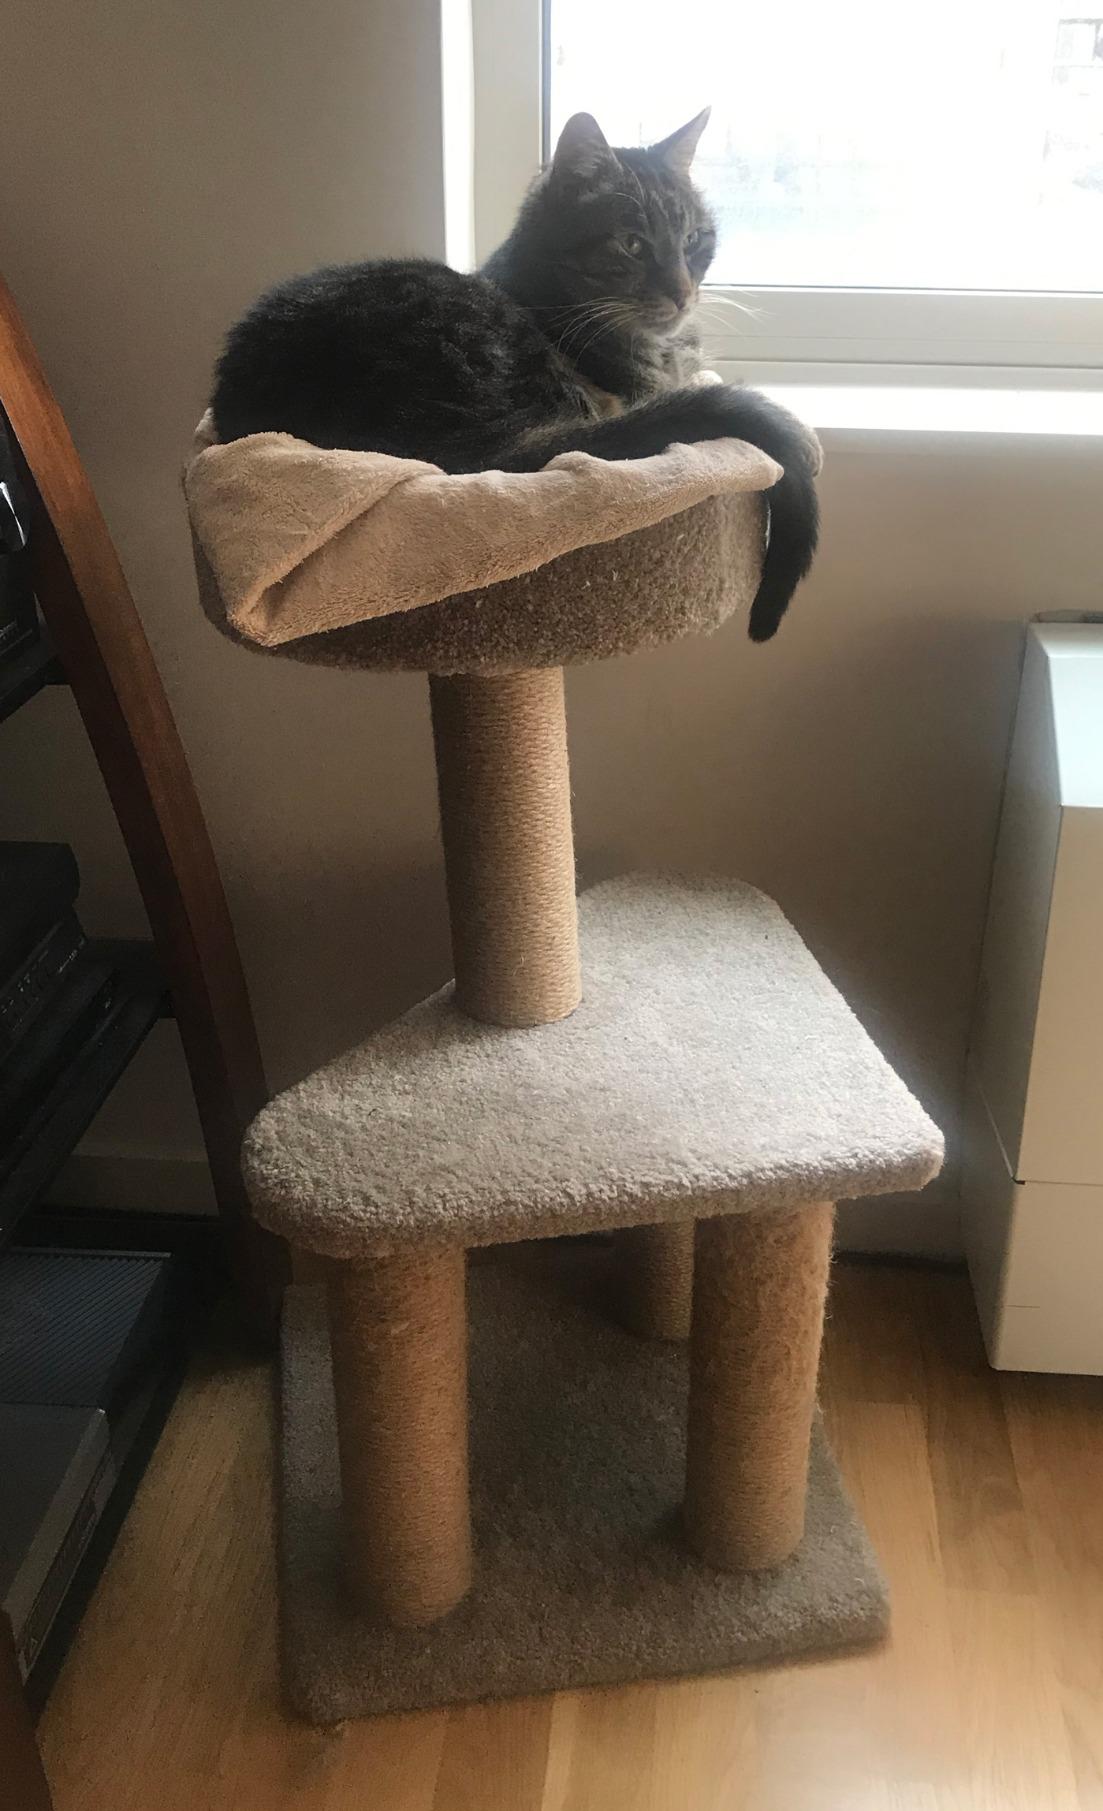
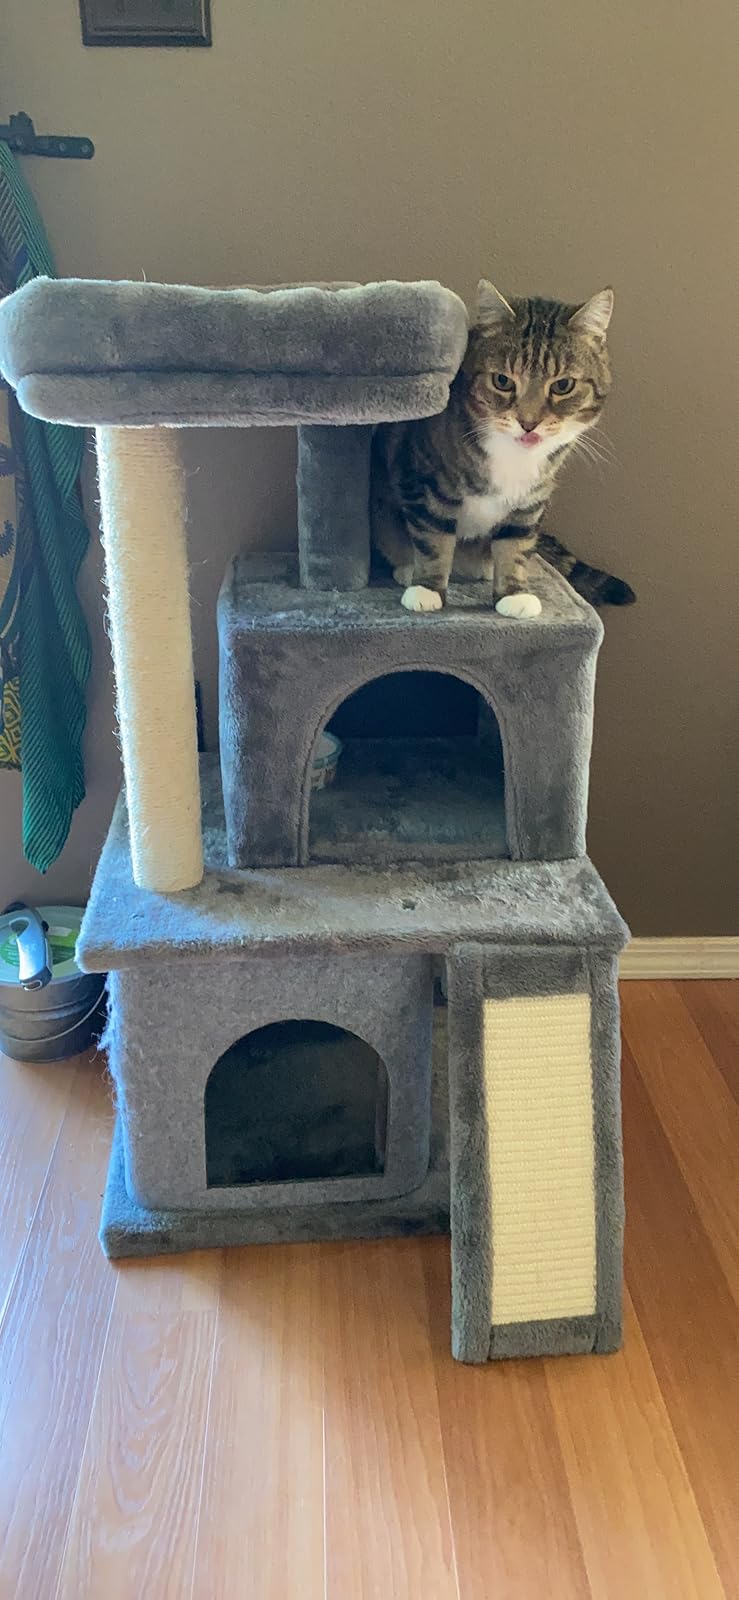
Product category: items_cat tree
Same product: no